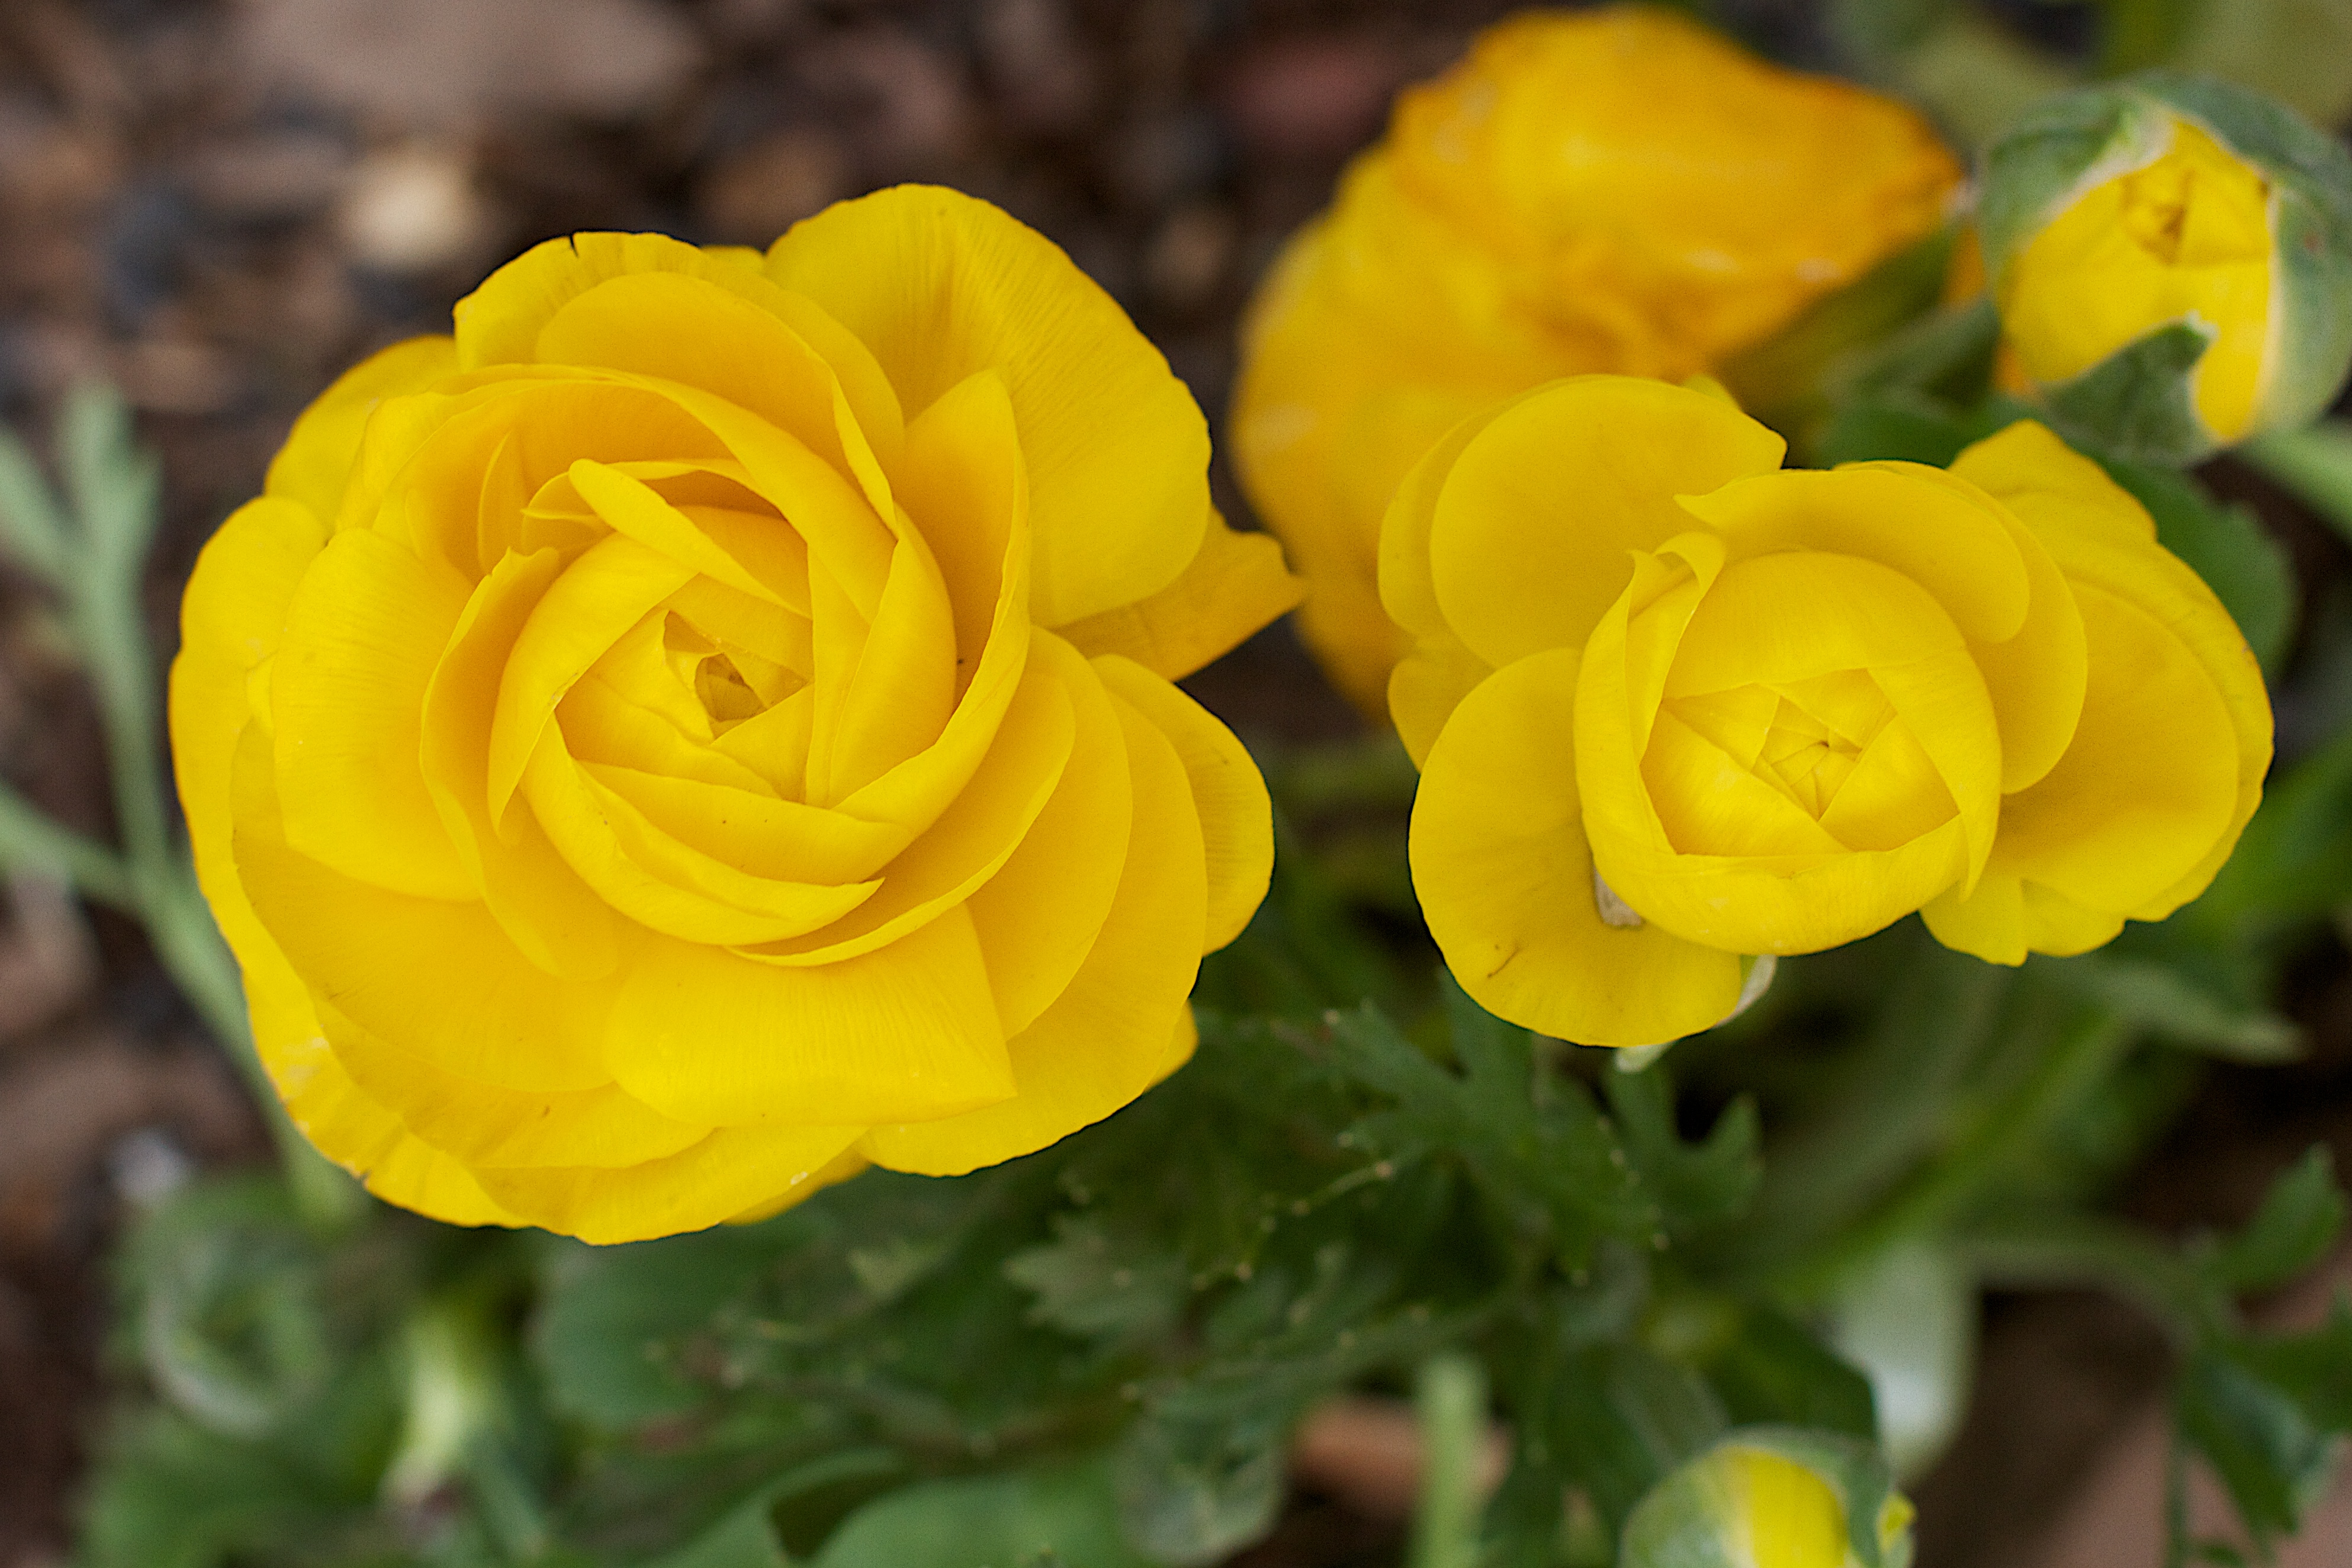
plant, flower, petal, rose, yellow, flora, floribunda, macro photography, flowering plant, garden roses, rose family, annual plant, plant stem, land plant, austrian briar